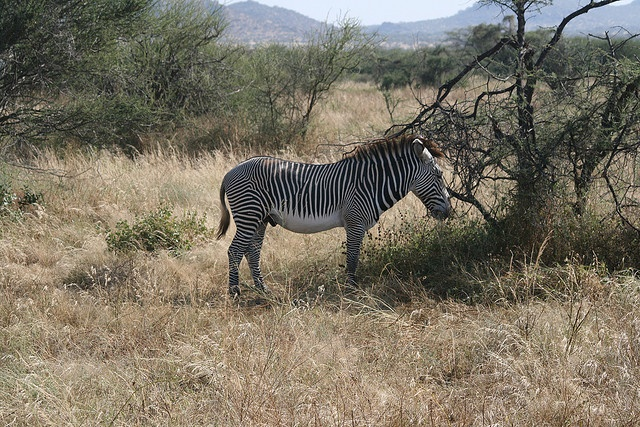
A ZEBRA IS STANDING IN THE FOREST
A zebra standing near a tree in a field
A zebra standing on a lush dry grass field.
A zebra standing on all four legs near trees and bushes with hills in the far distance.
A zebra is standing in the grass near a tree.